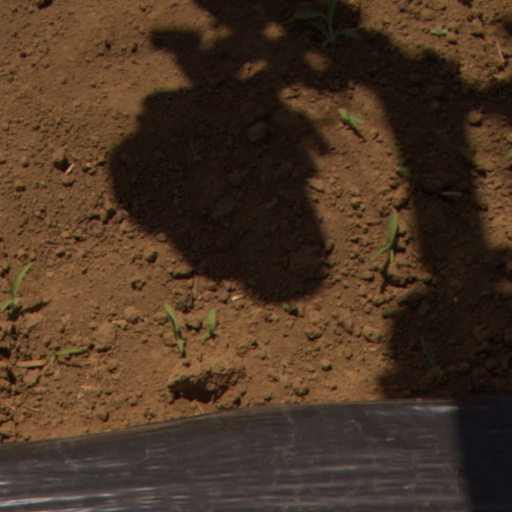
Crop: Jerusalem artichoke